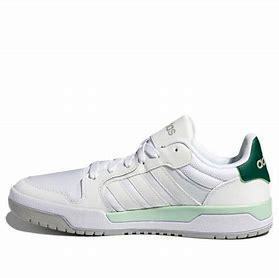
Brand: adidas
Model: neo Adidas NEO Entrap